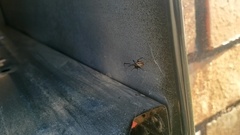
Species: Lactrodectus_hesperus